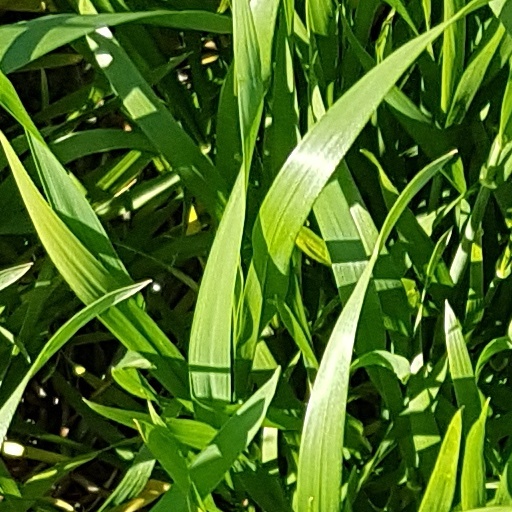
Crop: wheat